Sargon II

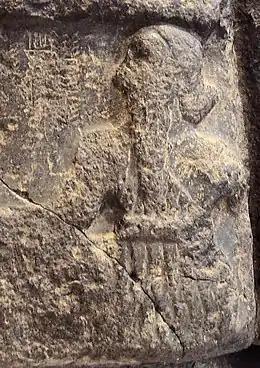
Sargon of Akkad on a rock relief

Nothing is known of Sargon II's life before he became king. He was probably born 770 BC and cannot have been born later than 760 BC. His reign was immediately preceded by those of Tiglath-Pileser III (745–727) and Tiglath-Pileser's son Shalmaneser V (727–722). Although Sargon is generally regarded as the founder of a new dynastic line, the Sargonid dynasty, he was probably a scion of the incumbent Adaside dynasty. Sargon grew up during the reigns of Ashur-dan III (773–755) and Ashur-nirari V (755–745), when rebellion and plague affected the Neo-Assyrian Empire; the prestige and power of Assyria dramatically declined. This trend reversed during the tenure of Tiglath-Pileser, who reduced the influence of powerful officials, reformed the army and more than doubled the size of the empire. In contrast to Tiglath-Pileser, little is recorded of Shalmaneser's brief reign.